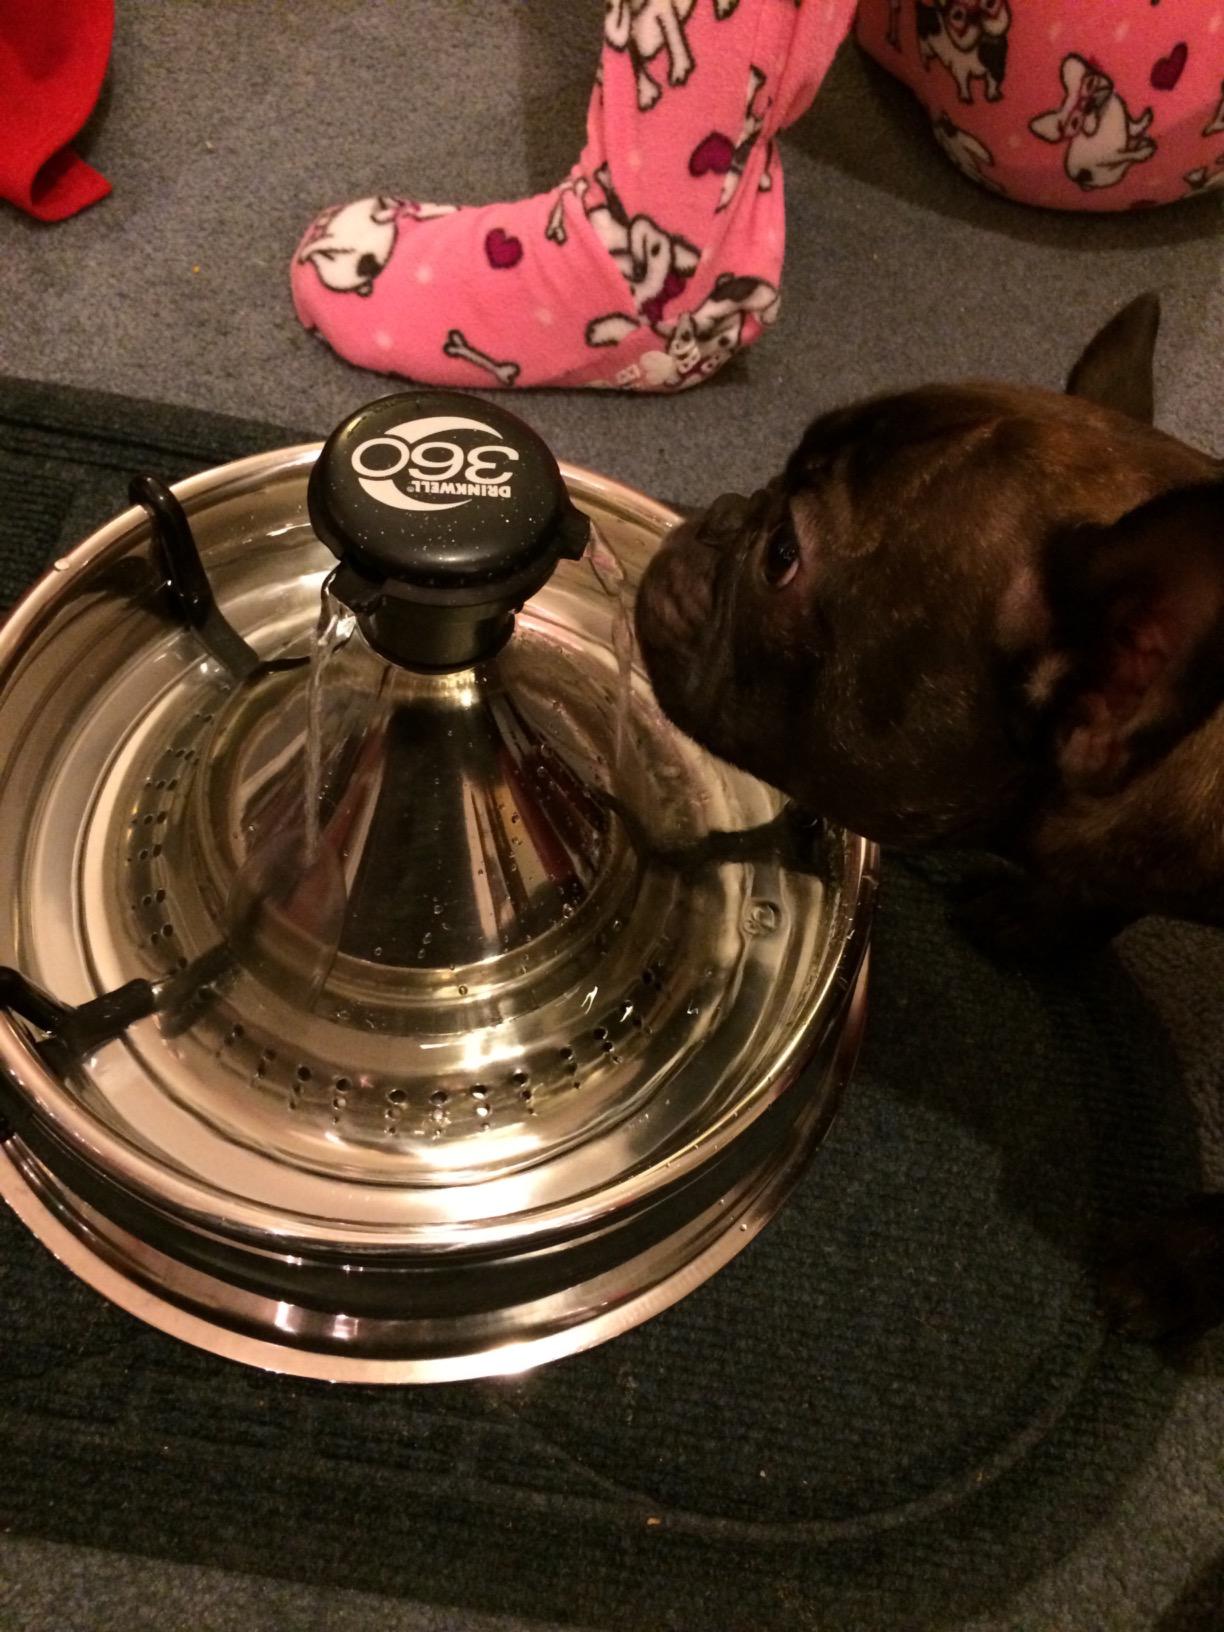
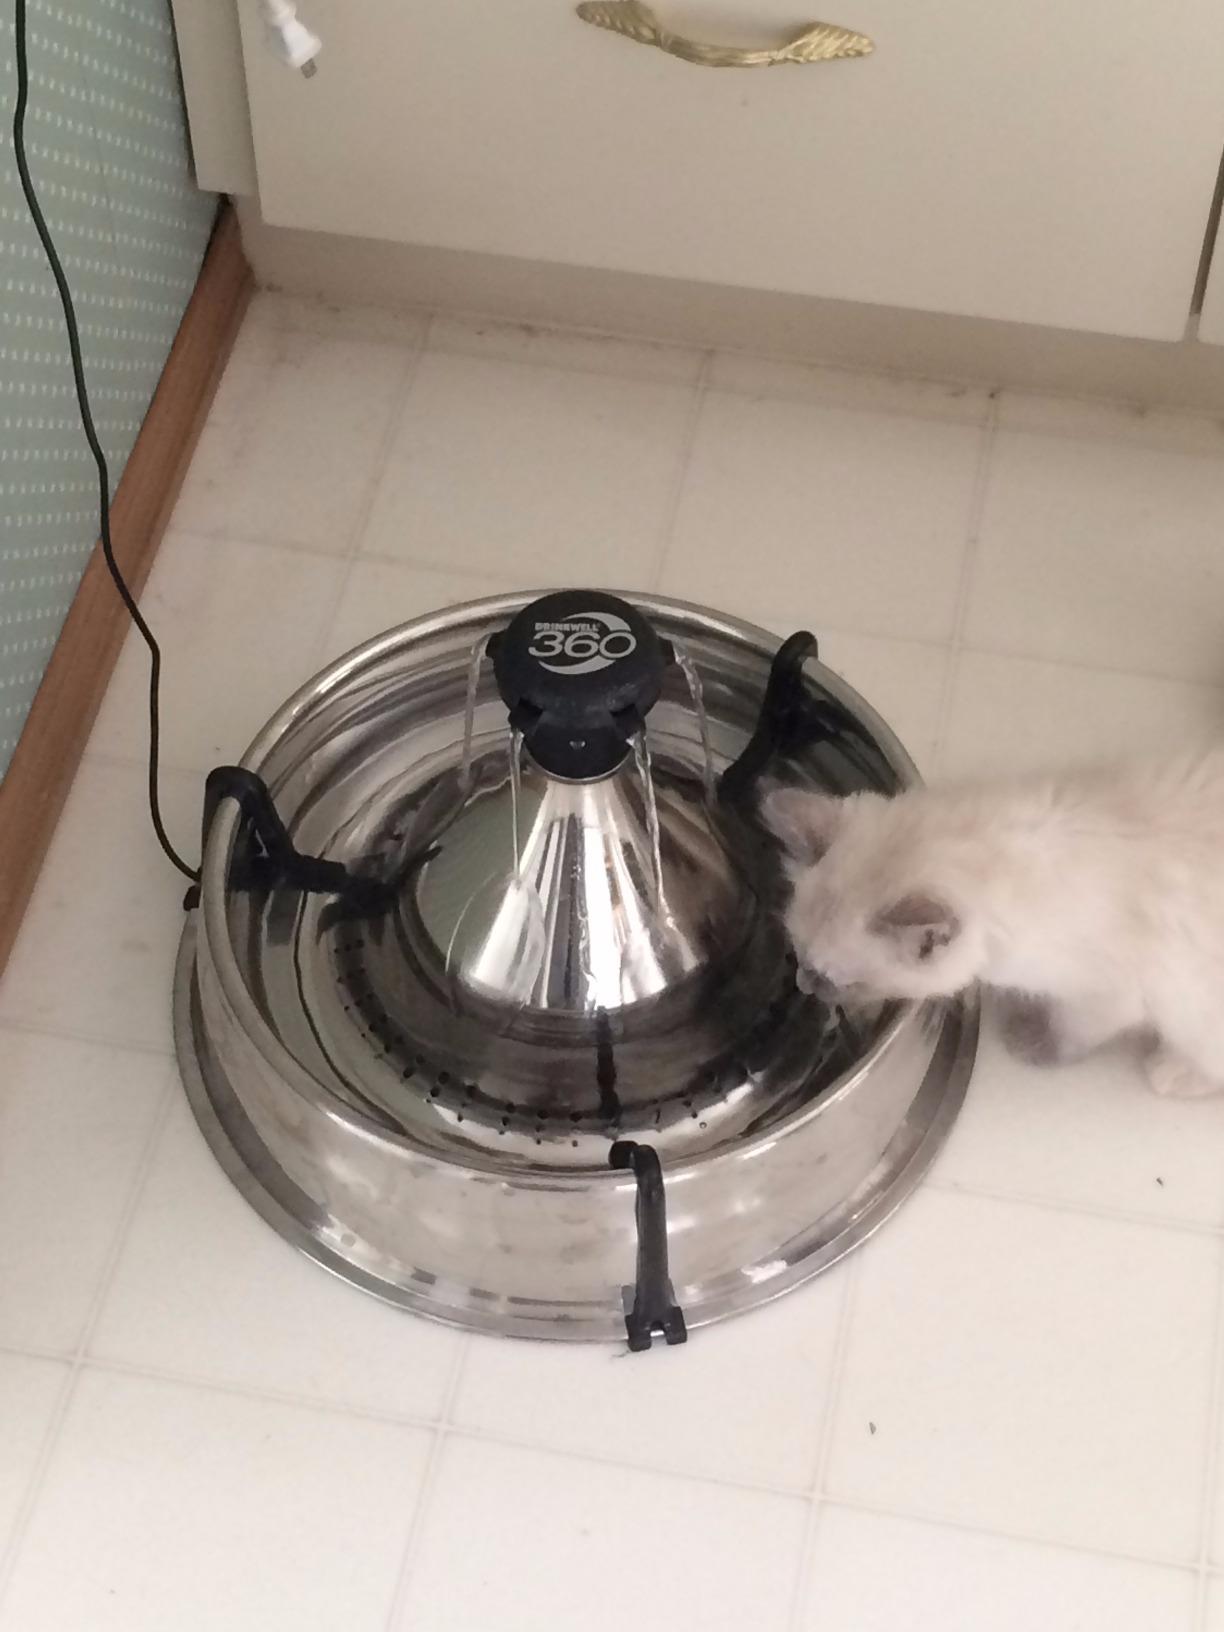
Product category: items_bowl
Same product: yes